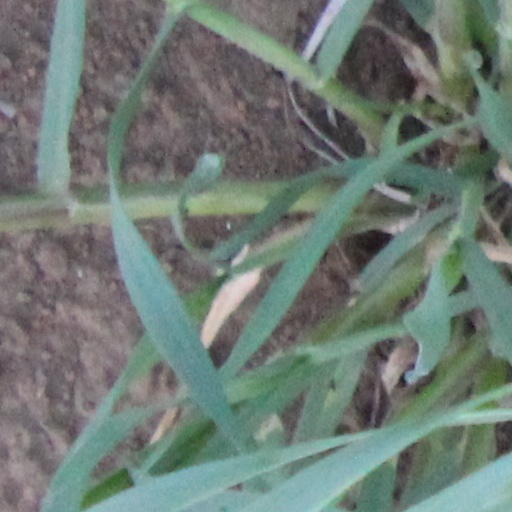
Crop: wheat